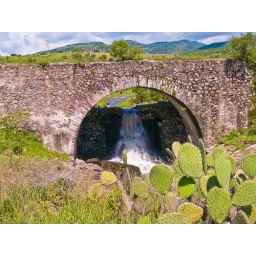
Another image of the water falls under the old bridge